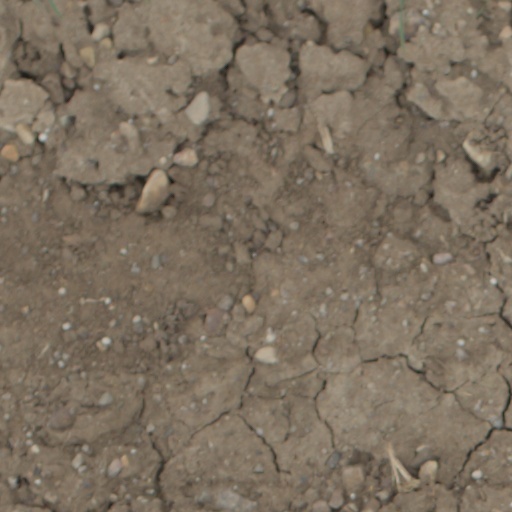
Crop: wheat